Megarachne

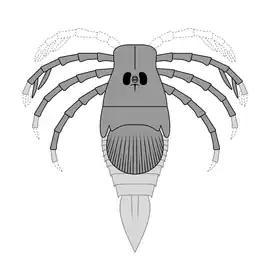
Reconstruction of "Megarachne" , with parts missing from its fossils based on fossils of its relatives.

Known fossils of "Megarachne" indicate a body length of . While large for an arthropod, "Megarachne" was dwarfed by other eurypterids, even relatively close relatives such as "Hibbertopterus" which could reach lengths exceeding . Though originally described as a giant spider, a multitude of features support the classification of "Megarachne" as a eurypterid. Among them, the raised lunules (the vaguely moon-shaped ornamentation, similar to scales) and the cuticular sculpture of the mucrones (a dividing ridge continuing uninterrupted throughout the carapace, the part of the exoskeleton which covers the head) are especially important since these features are characteristic of eurypterids.